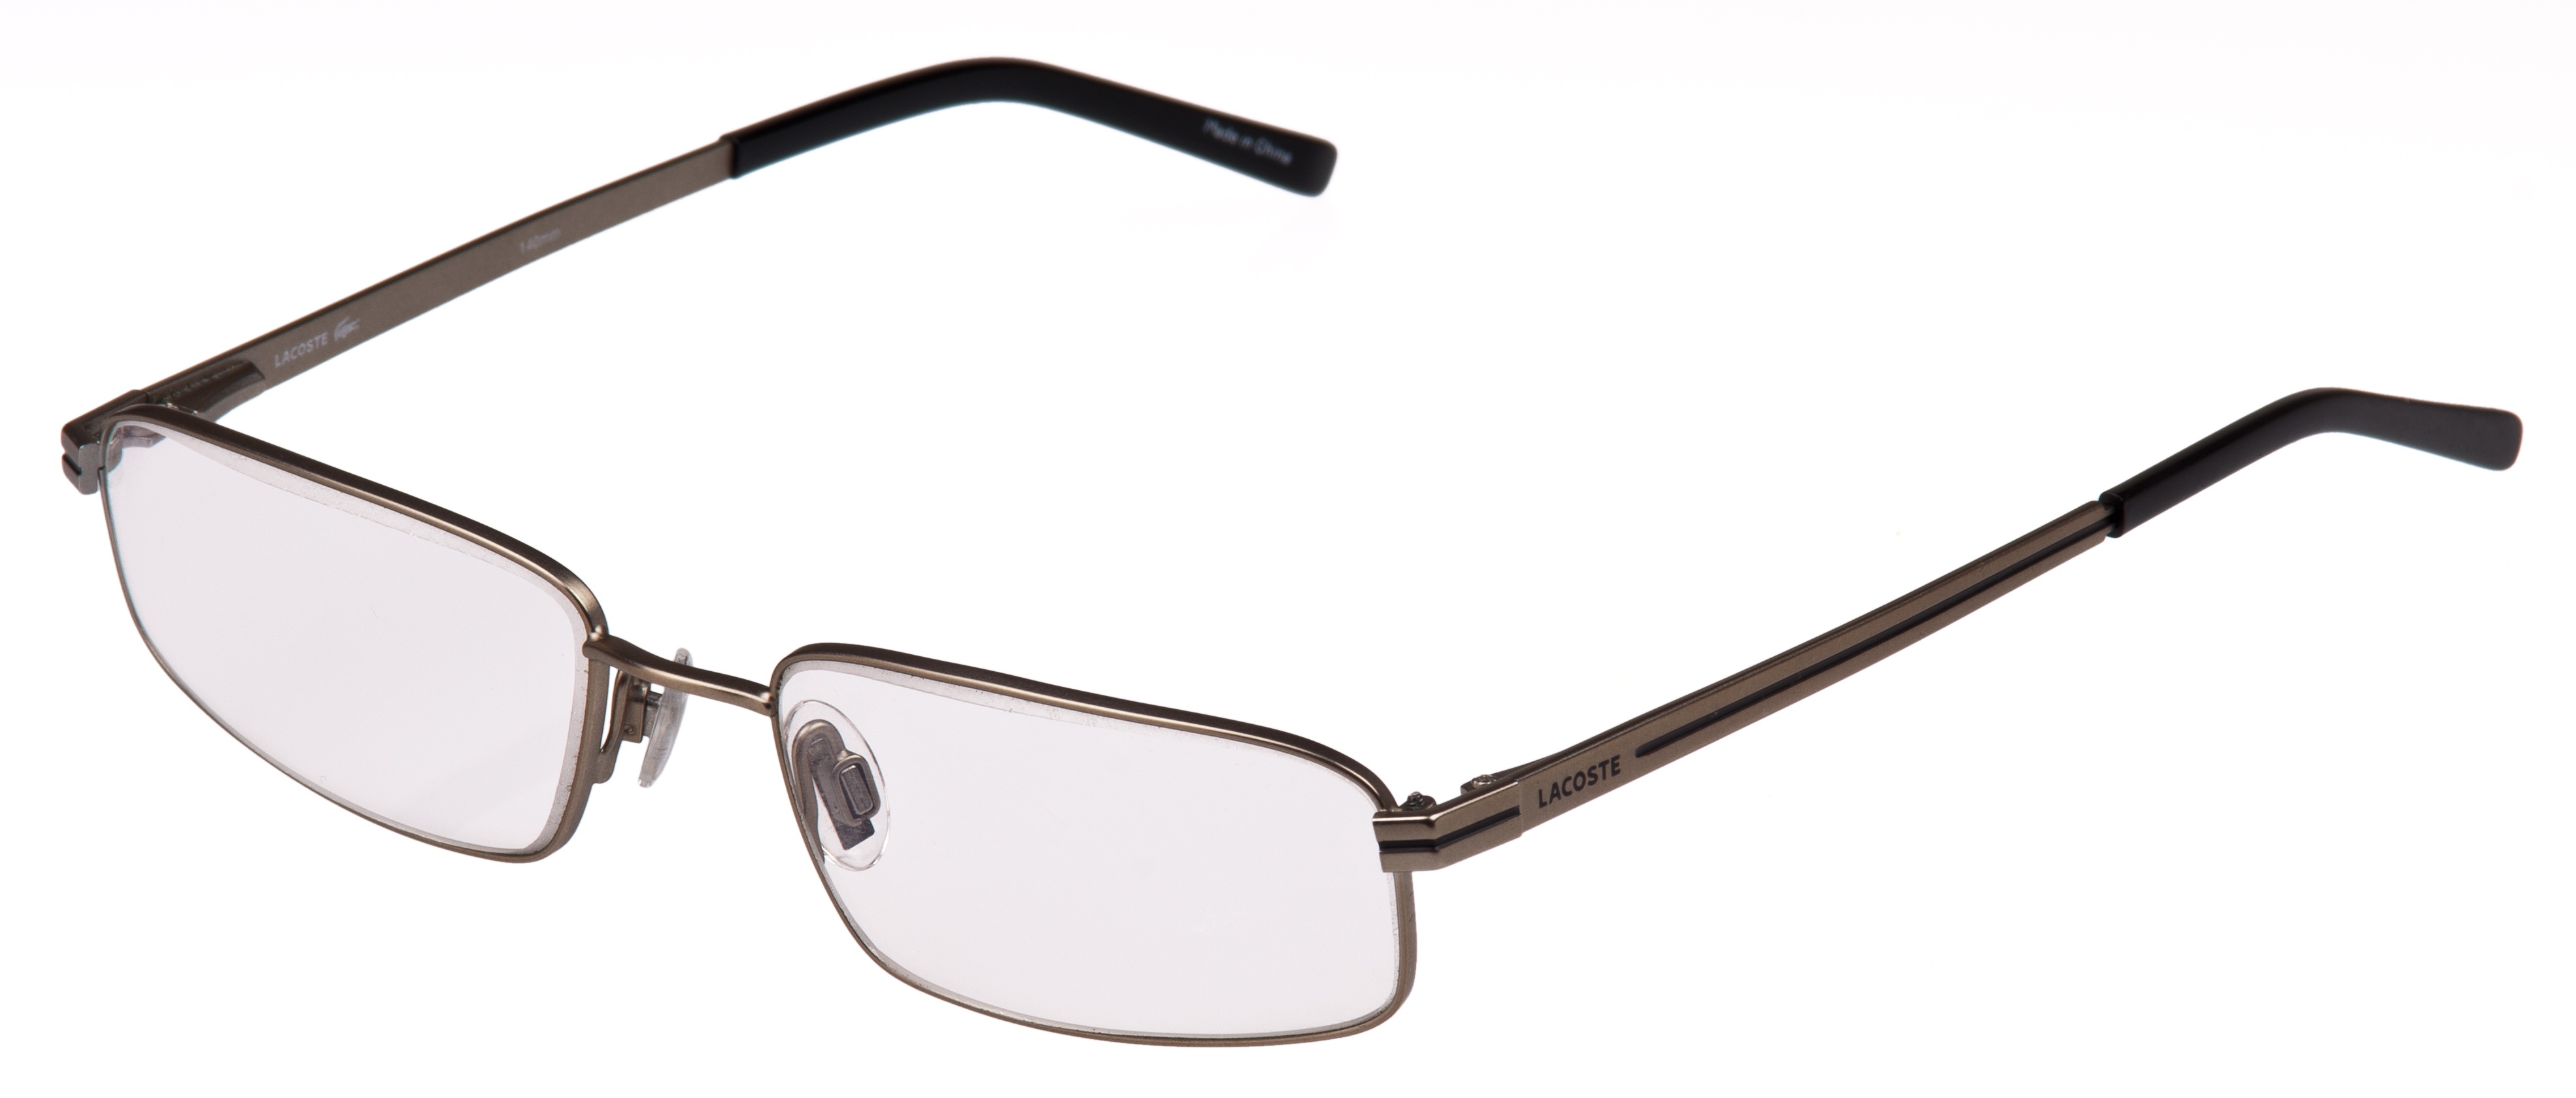
read, reading, student, education, font, study, sunglasses, glasses, goggles, eyewear, vision care